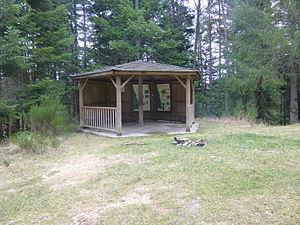
Cabane d'Aiguebelle, accueil des touristes dans la forêt de Taillard.
La forêt de Taillard se situe principalement dans le sud du département de la Loire, mais aussi en Ardèche et en Haute-Loire, plus précisément dans le Parc Naturel Régional du Pilat, entre le Velay et le Vivarais.